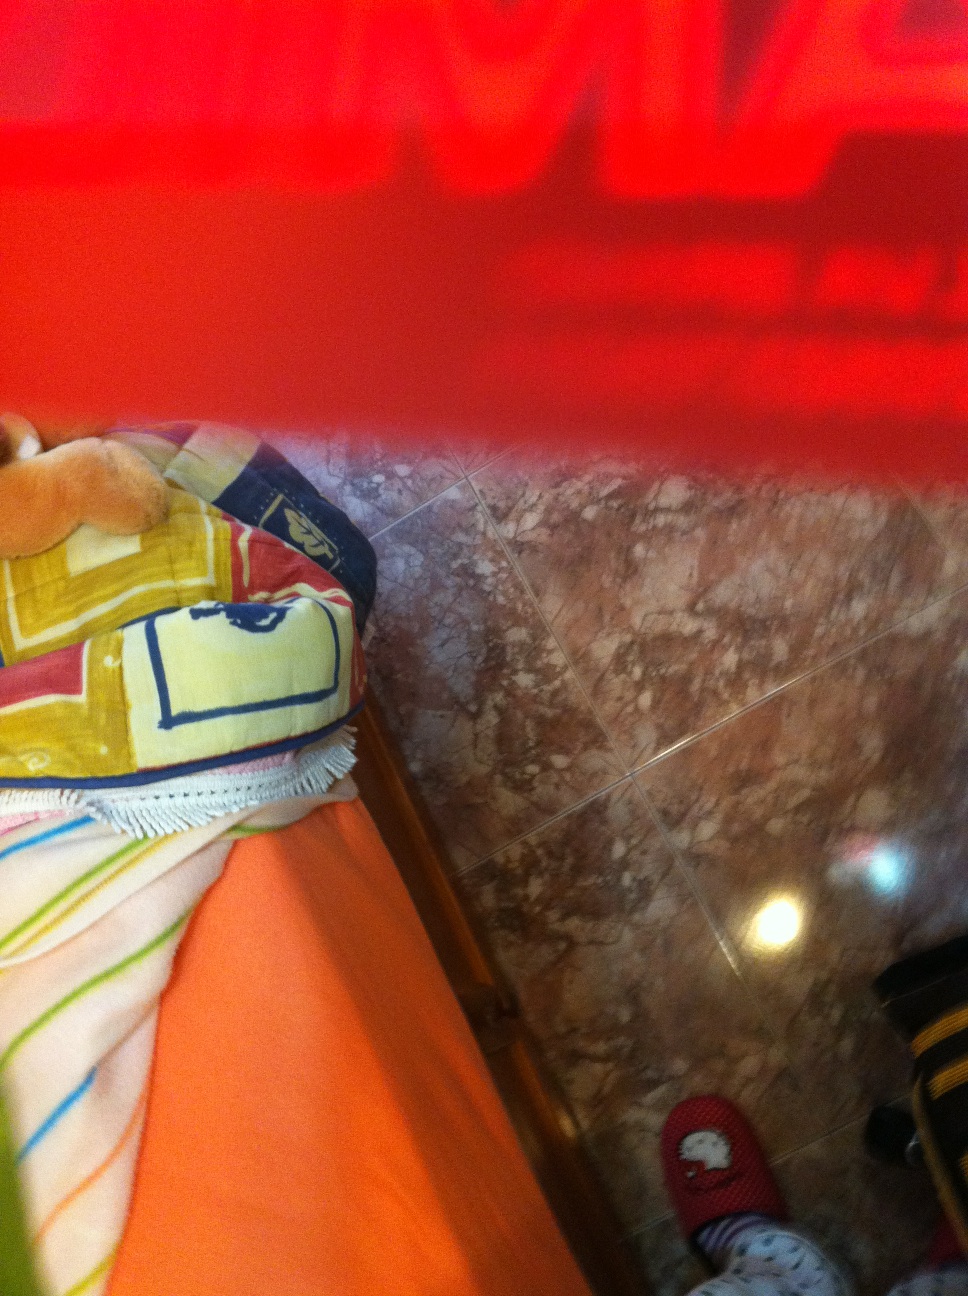Question: Could you read me the card please? Thank you
Answer: unanswerable